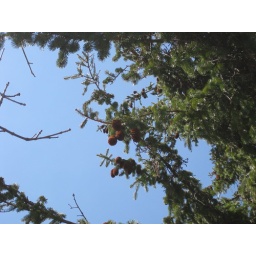
Pine cones against blue sky